Hannu Mikkola

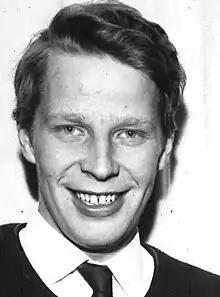
Mikkola in 1966

Hannu Olavi Mikkola (24 May 1942 − 25 February 2021) was a Finnish champion world rally driver. He was a seven-time winner of the 1000 Lakes Rally in Finland and won the RAC Rally in Great Britain four times.